Naumburg (Saale) Hauptbahnhof

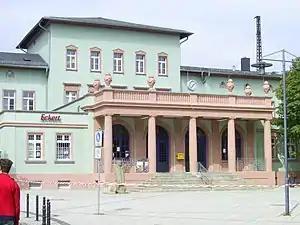

Naumburg (Saale) Hauptbahnhof is located in the German state of Saxony-Anhalt and is classified by Deutsche Bahn as a category 3 station. The station is part of the zone of the "Mitteldeutscher Verkehrsverbund" (Central German Transport Association) and is the main station of the Burgenlandkreis (district).